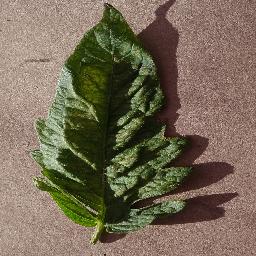
Label: Tomato___Spider_mites Two-spotted_spider_mite